North American Post

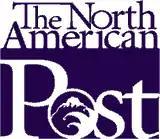

The North American Post (北米報知 "Hokubei Höchi") is a newspaper based in Seattle, Washington's International District. It was founded in 1902 and is the largest and oldest Japanese-language newspaper published in the Pacific Northwest.